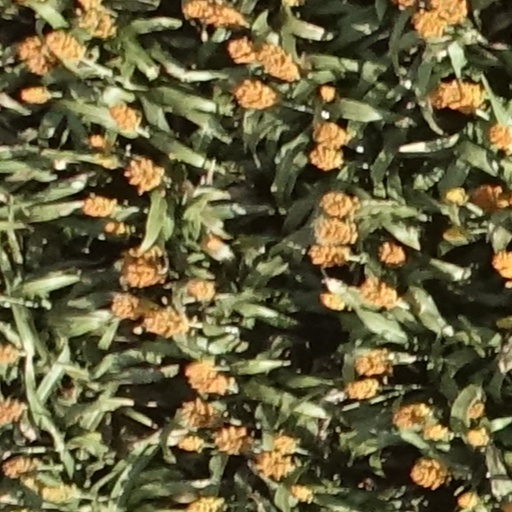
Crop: sorghum